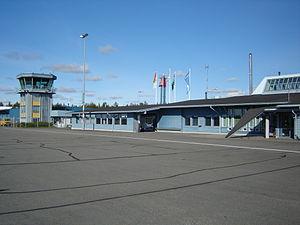
L'aéroport de Kuusamo est un aéroport régional de Finlande situé à Kuusamo dans le Nord-Est du pays.
Kuusamo est une ville du nord de la Finlande, dans la région d'Ostrobotnie du Nord et la sous-région du Koillismaa.